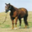
Label: horse